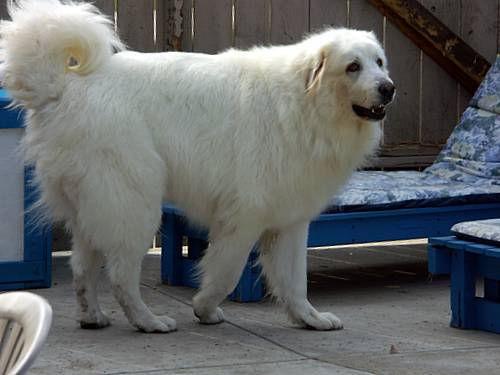
Breed: great pyrenees